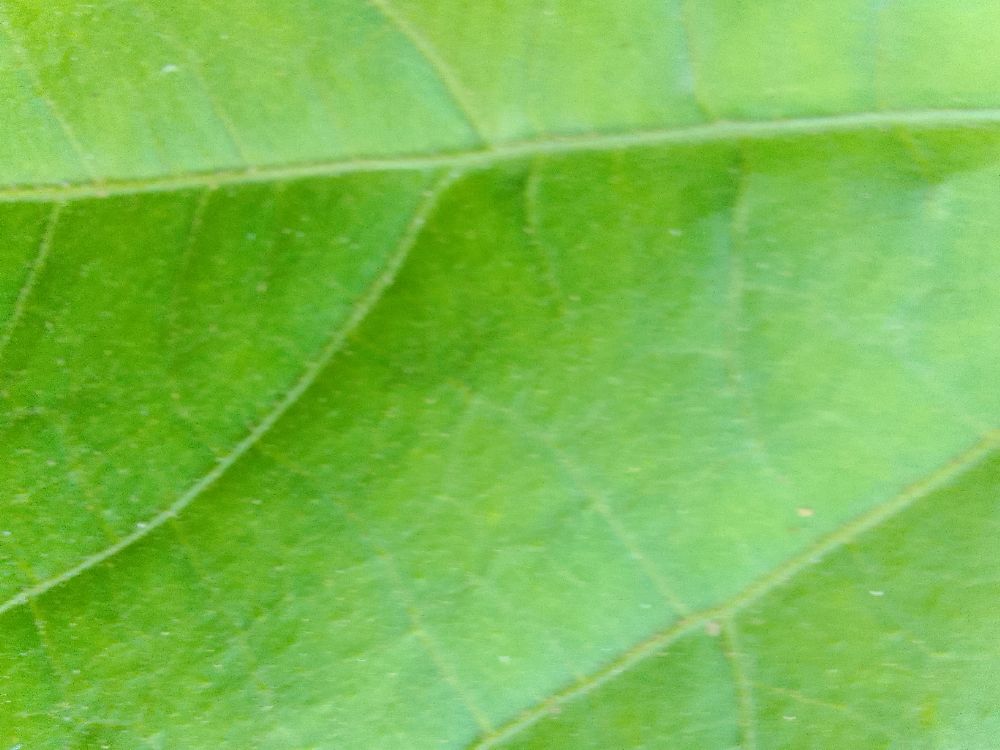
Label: healthy